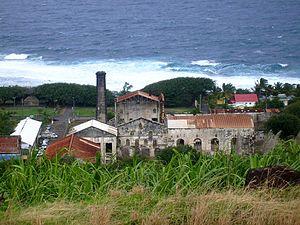
Ancienne usine de Grands Bois qui sera réhabilitée et qui acceuillera bientôt 50 logements de type HLM, une moyenne surface alimentaire ainsi qu'une médiathèque.
L'usine de Grands Bois fut un centre de traitement de la canne à sucre important du Sud de l'île de La Réunion, département d'outre-mer français de l'océan Indien. Située sur le territoire communal de Saint-Pierre, à proximité de Petite-Île, elle est aujourd'hui restaurée et reconvertie en pôle économique.
Grands Bois est un quartier de Saint-Pierre sur l'île de La Réunion, il se situe à l'est de la commune et compte environ 5 000 habitants.